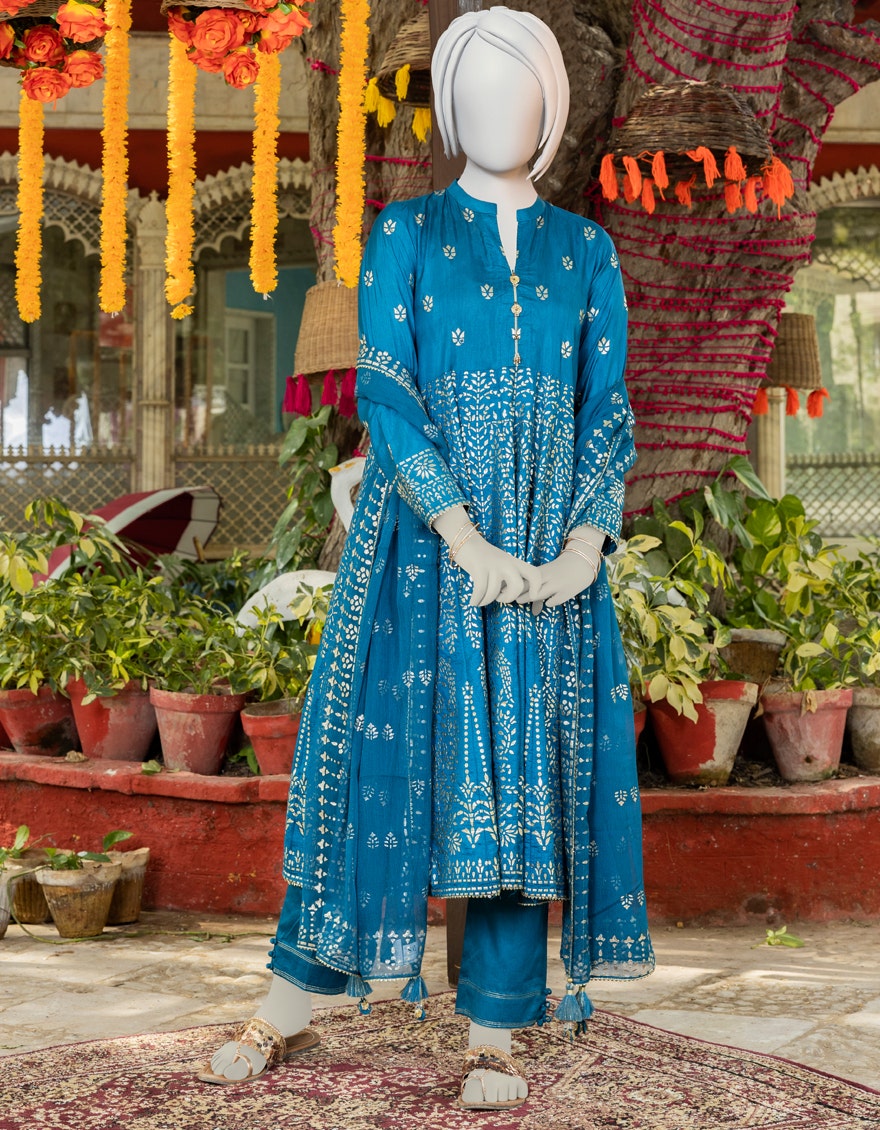
blue multi embroidered salwar kameez